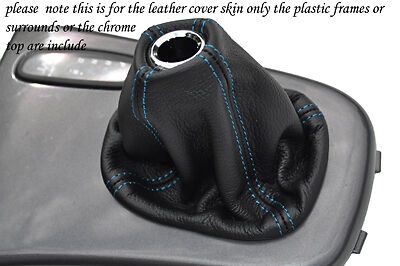
blue stitching FITS MG ZS 2000-2005 AUTOMATIC REAL BLACK LEATHER GEAR GAITER
MG ZS 2000-2005 AUTOMATIC You are bidding on a new custom made top quality gear gaiter made from 100% genuine Italian leather Black leather with blue stitching For more leather and stitching options please visit our shop Please note that photos are shown for display purposes only. And what you will receive is only the leather part. Our items do not come with any surrounds, gear knob, handbrake leaver or armrest lids If you are not satisfied with your purchase before or after installment you have 60 days for a full refund or an exchange for a new item Our quality is proven by our feedback Buy with confidence . .
Brand: Aforce Auto
Category: Vehicles & Parts > Vehicle Parts & Accessories > Vehicle Maintenance, Care & Decor > Vehicle Covers > Vehicle Storage Covers